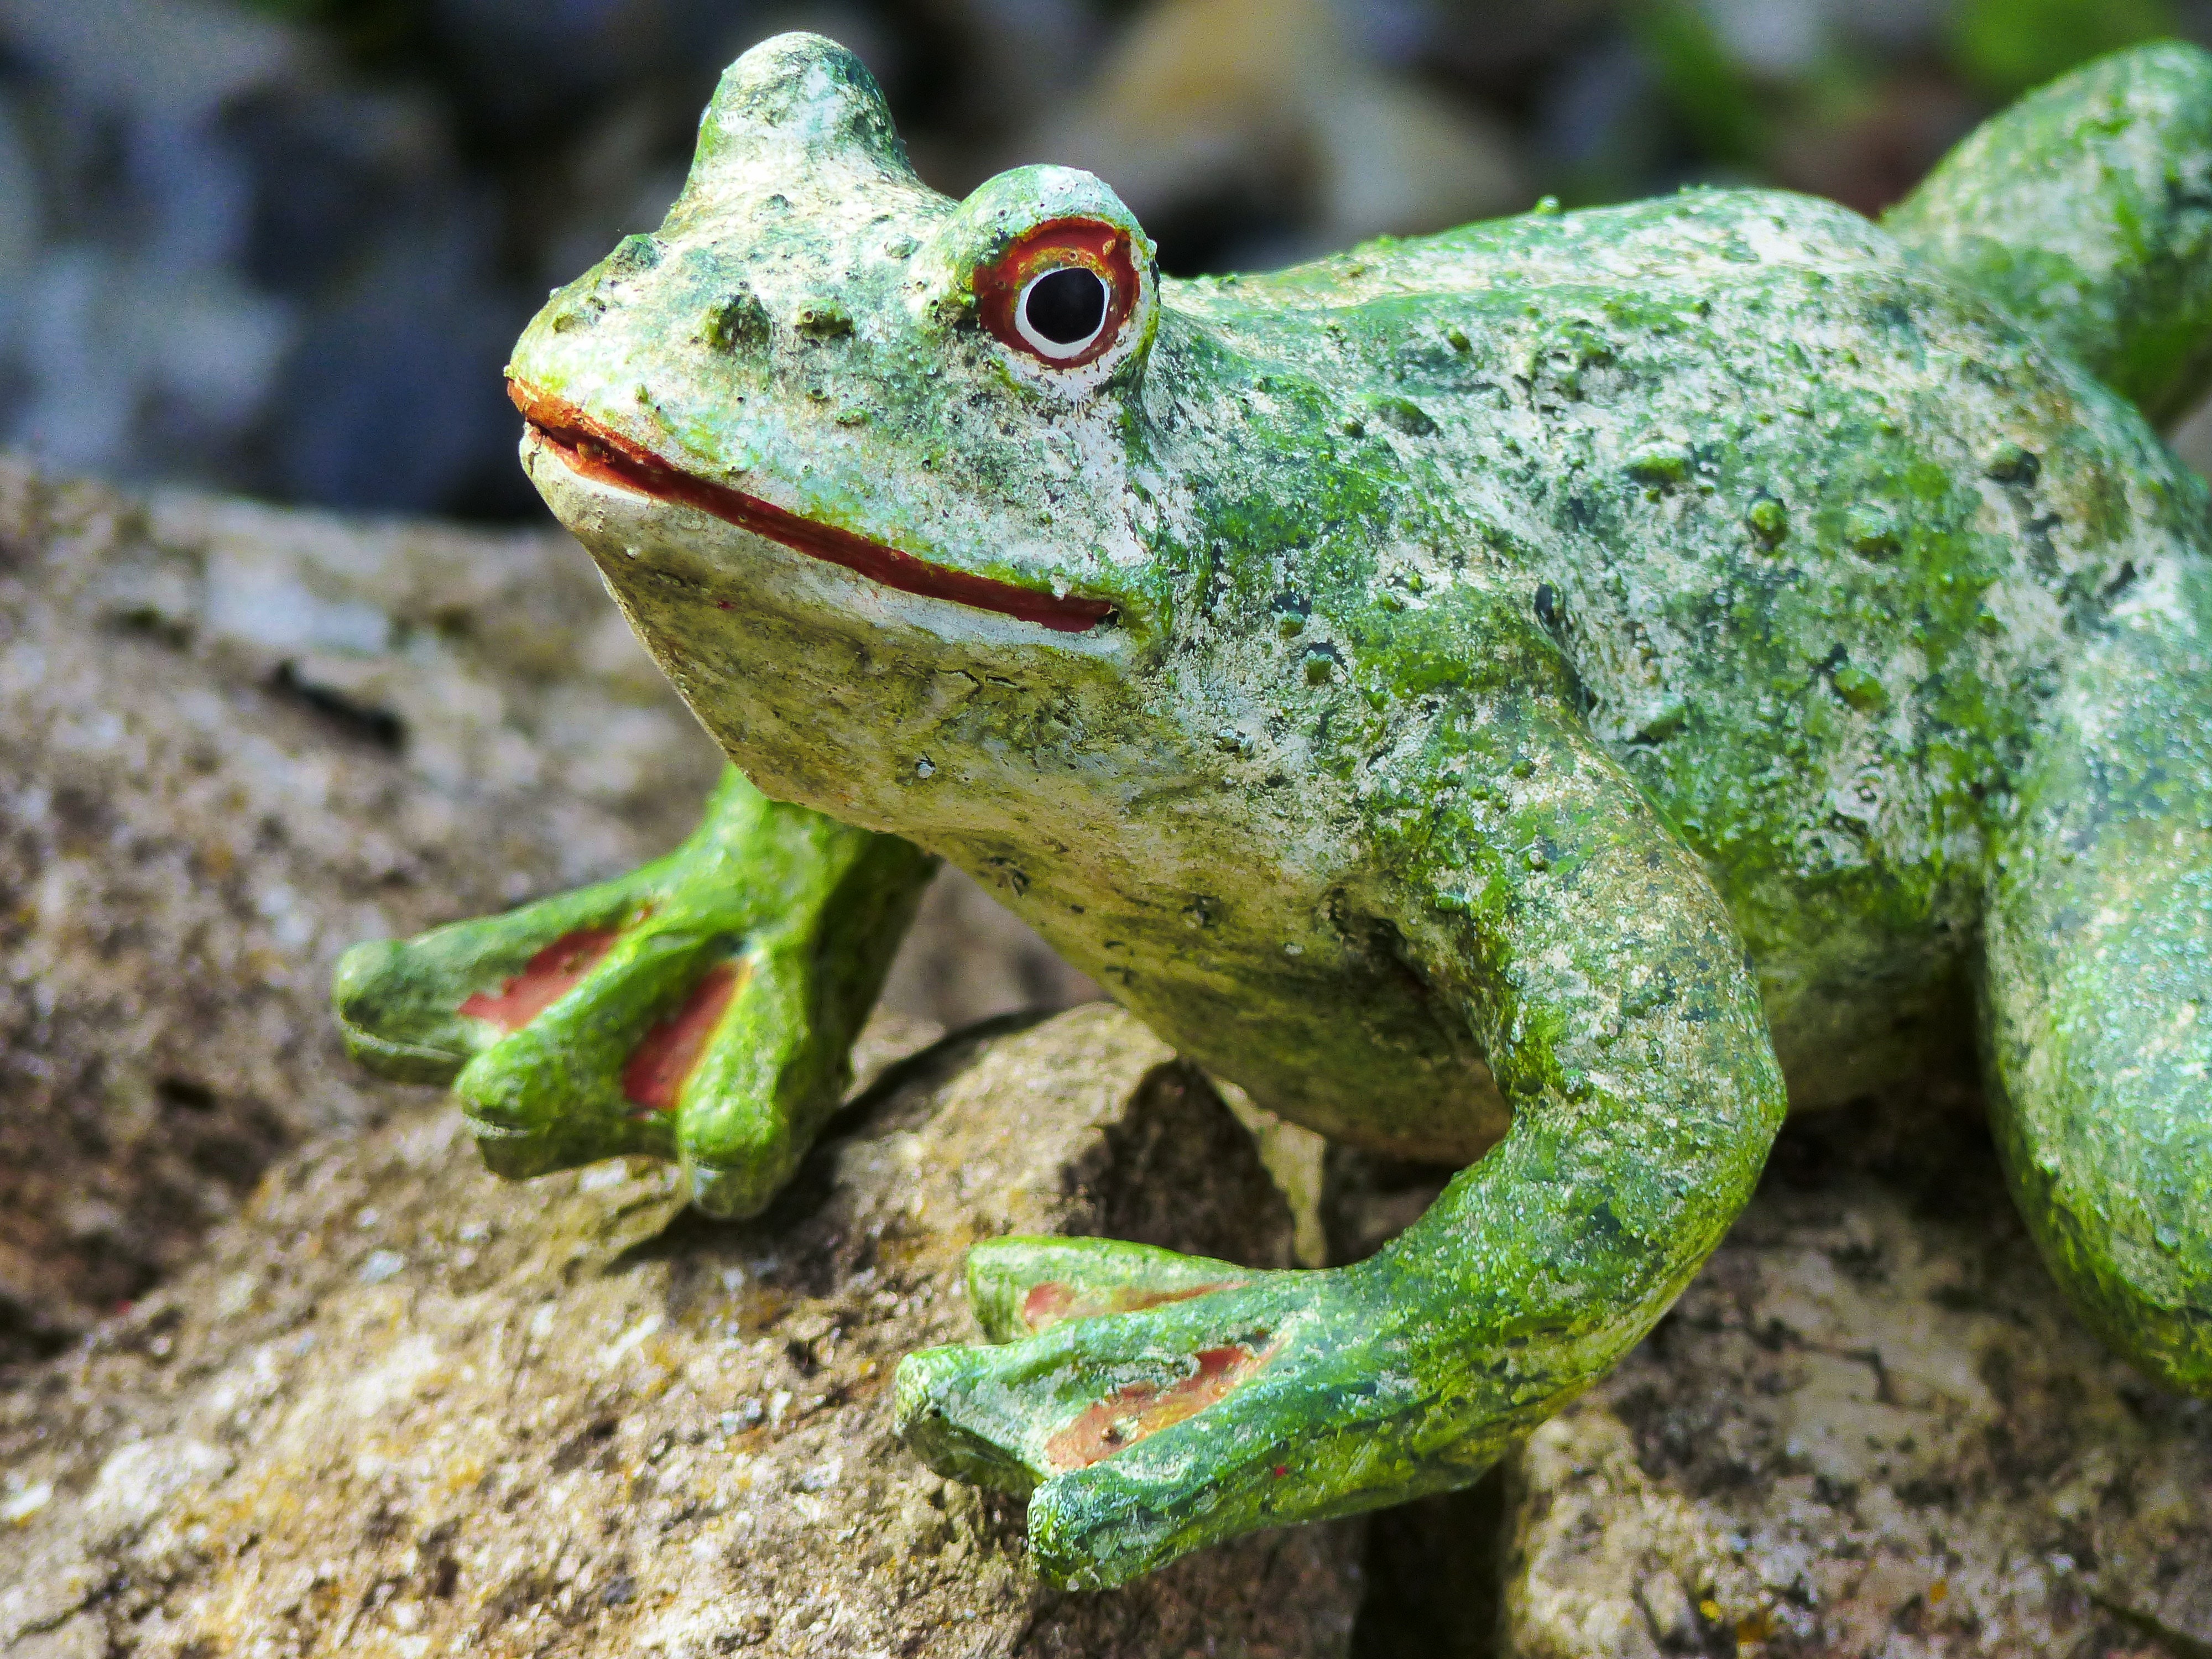
pond, wildlife, decoration, green, ceramic, frog, toad, amphibian, fauna, green lizard, fig, tree frog, vertebrate, gartendeko, lacerta, dactyloidae, froschdeko, bullfrog, ranidae, lacertidae